Demographics of Argentina

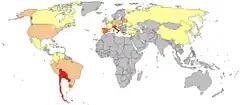
Foreign born residents in Argentina by country of birth

The black population in Argentina declined since the middle 19th century from 15% of the total population in 1857 (Blacks and Mulatto people), to less than 0.5% at present (mainly mulattoes and immigrants from Cape Verde).